2004 Boston Red Sox season

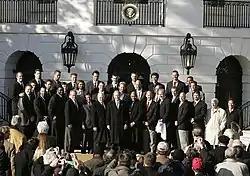
The Boston Red Sox are honored at the White House by President George W. Bush following the side's winning the 2004 World Series.

To add a final, surreal touch to the Red Sox championship title, on the night the Red Sox won, a total lunar eclipse colored the moon over Busch Stadium to a deep red hue. The Red Sox won the title about 11 minutes before totality ended. Many Red Sox fans who were turned away due to no tickets for the game were allowed to watch the final inning from inside Busch Stadium after being let in free of charge.